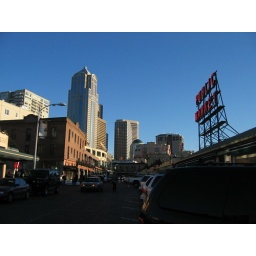
nice city, home of such well-adjusted people as nirvana, pearl jam, alice in chains, soundgarden, stone temple pilots